42nd Anti-Aircraft Brigade (United Kingdom)

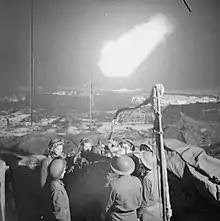
ATS spotters at an HAA gun site in Scotland, January 1943.

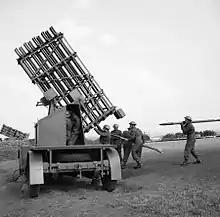
Loading a mobile multiple 4-inch Z projector, 1941

The AA divisions in the UK were disbanded in September 1942 and replaced by a system of AA Groups corresponding to the Groups of RAF Fighter Command. 42nd AA Bde came under 6 AA Group based at Edinburgh and affiliated to No. 14 Group RAF.